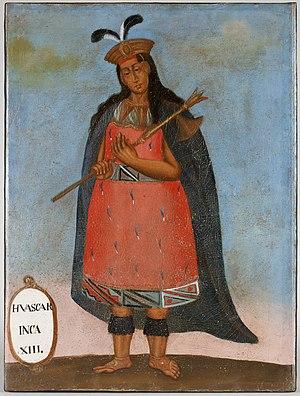
Anonyme
"Cajamarca, également connue sous les noms de ""Cajamarca Quechua"" ou ""Kashamarka"" est la capitale et la plus grande ville de la région du même nom, ainsi qu'un important centre culturel et commercial des Andes du Nord. Elle est située sur les hauts plateaux du nord du Pérou, à environ 2 750 m au-dessus du niveau de la mer.